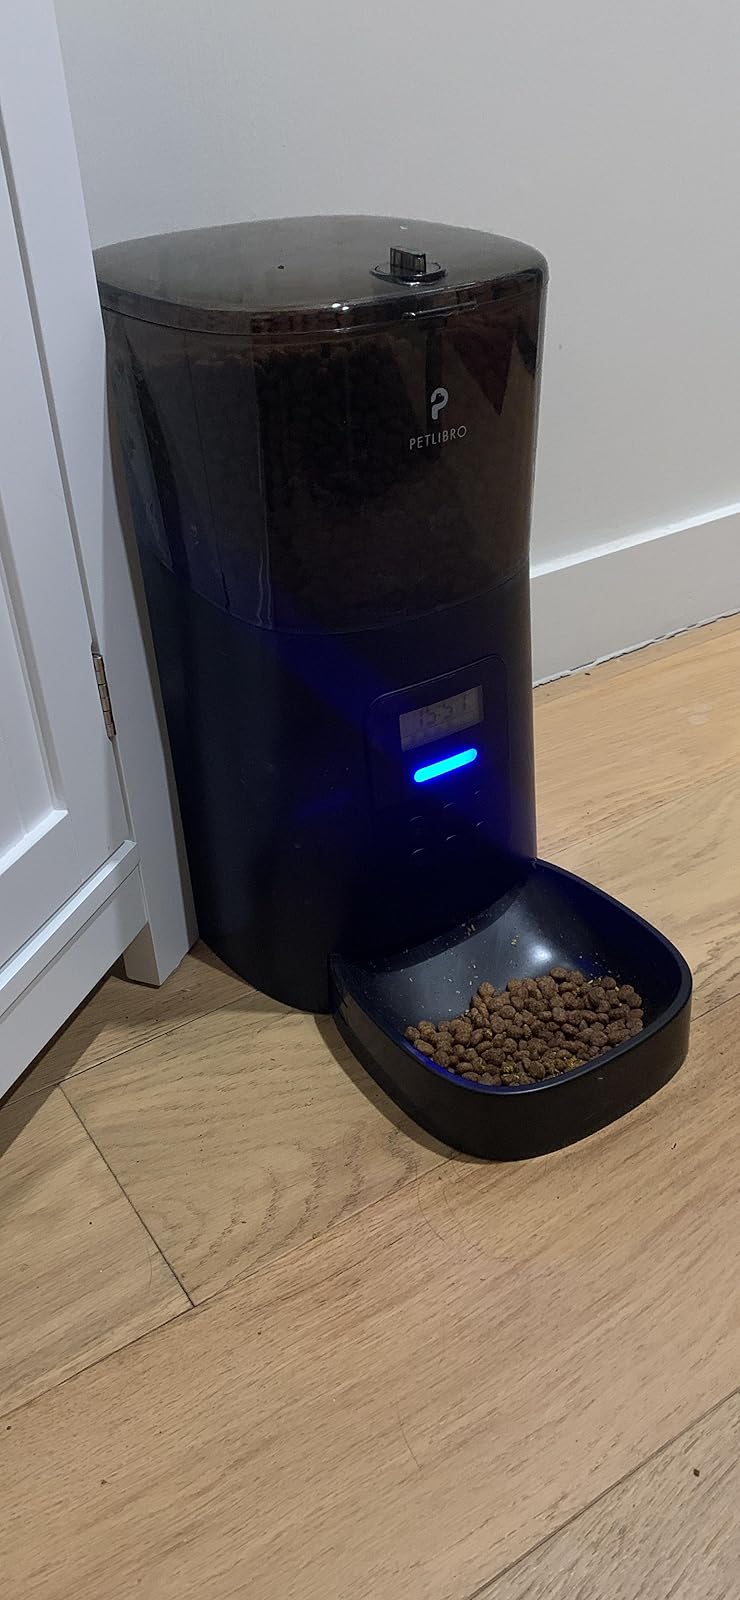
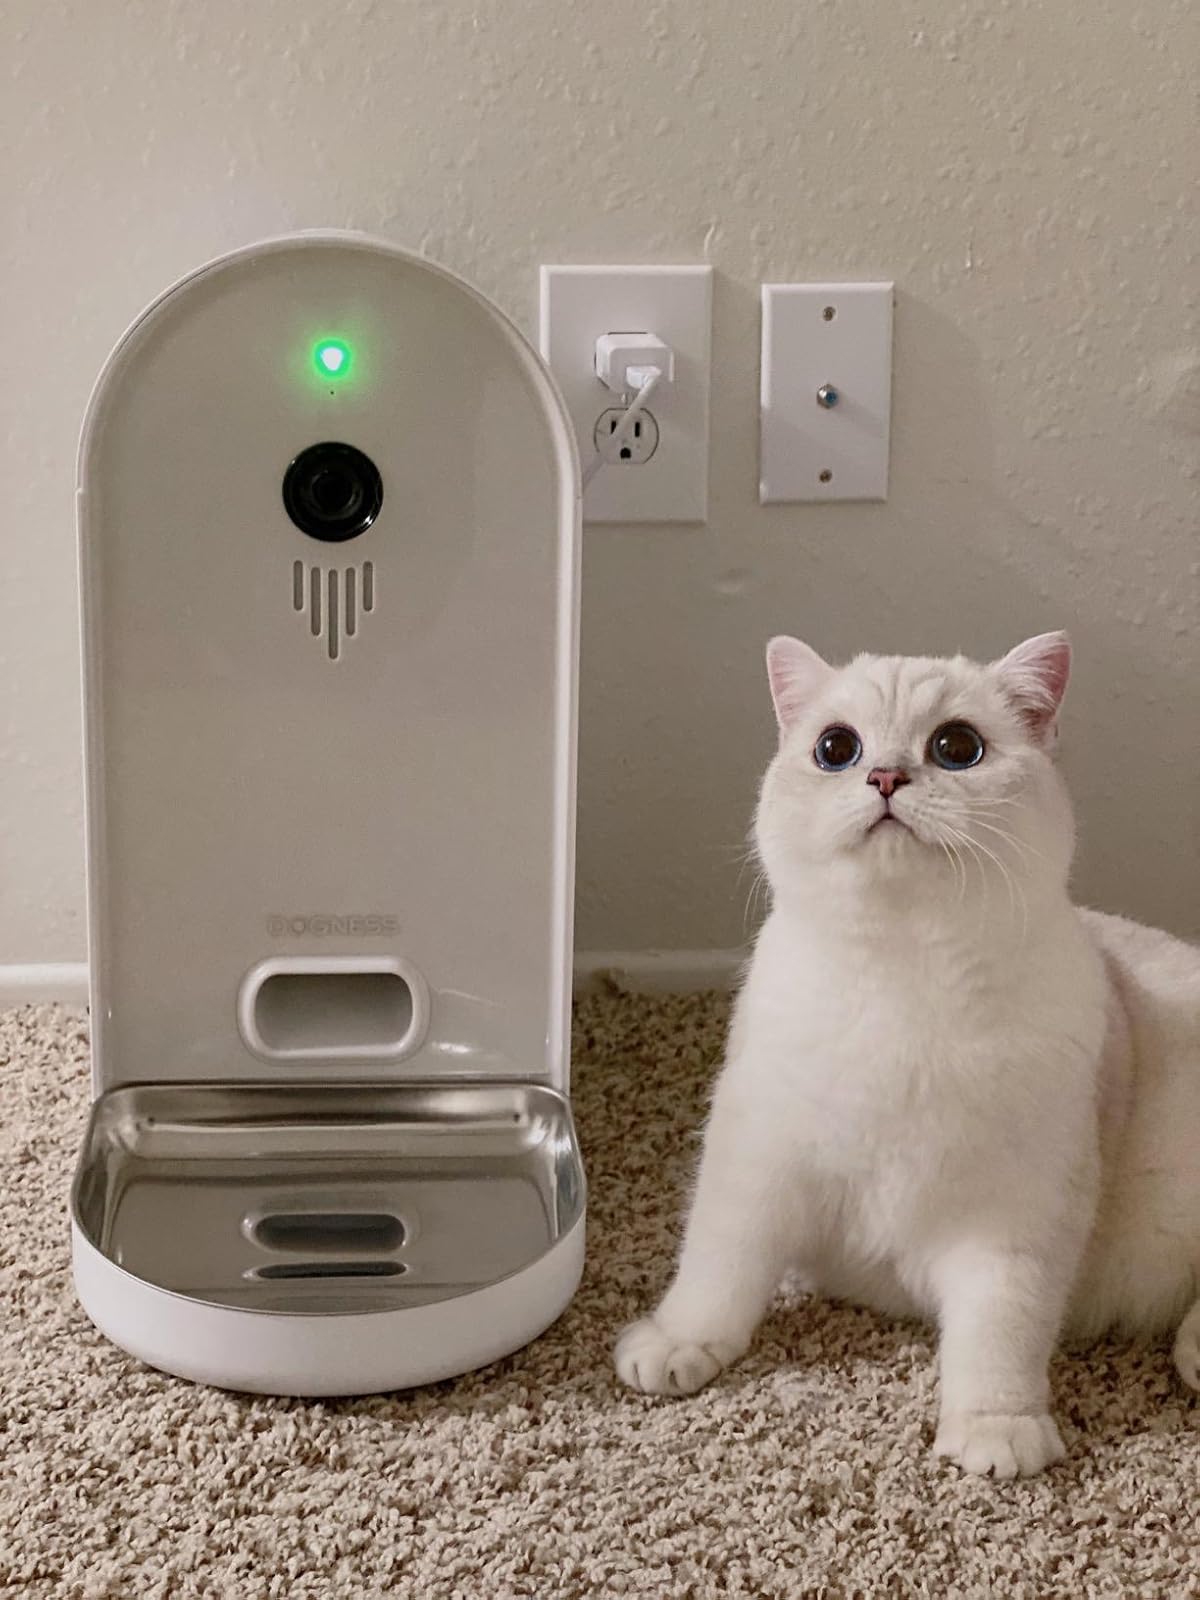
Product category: items_feeder
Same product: no